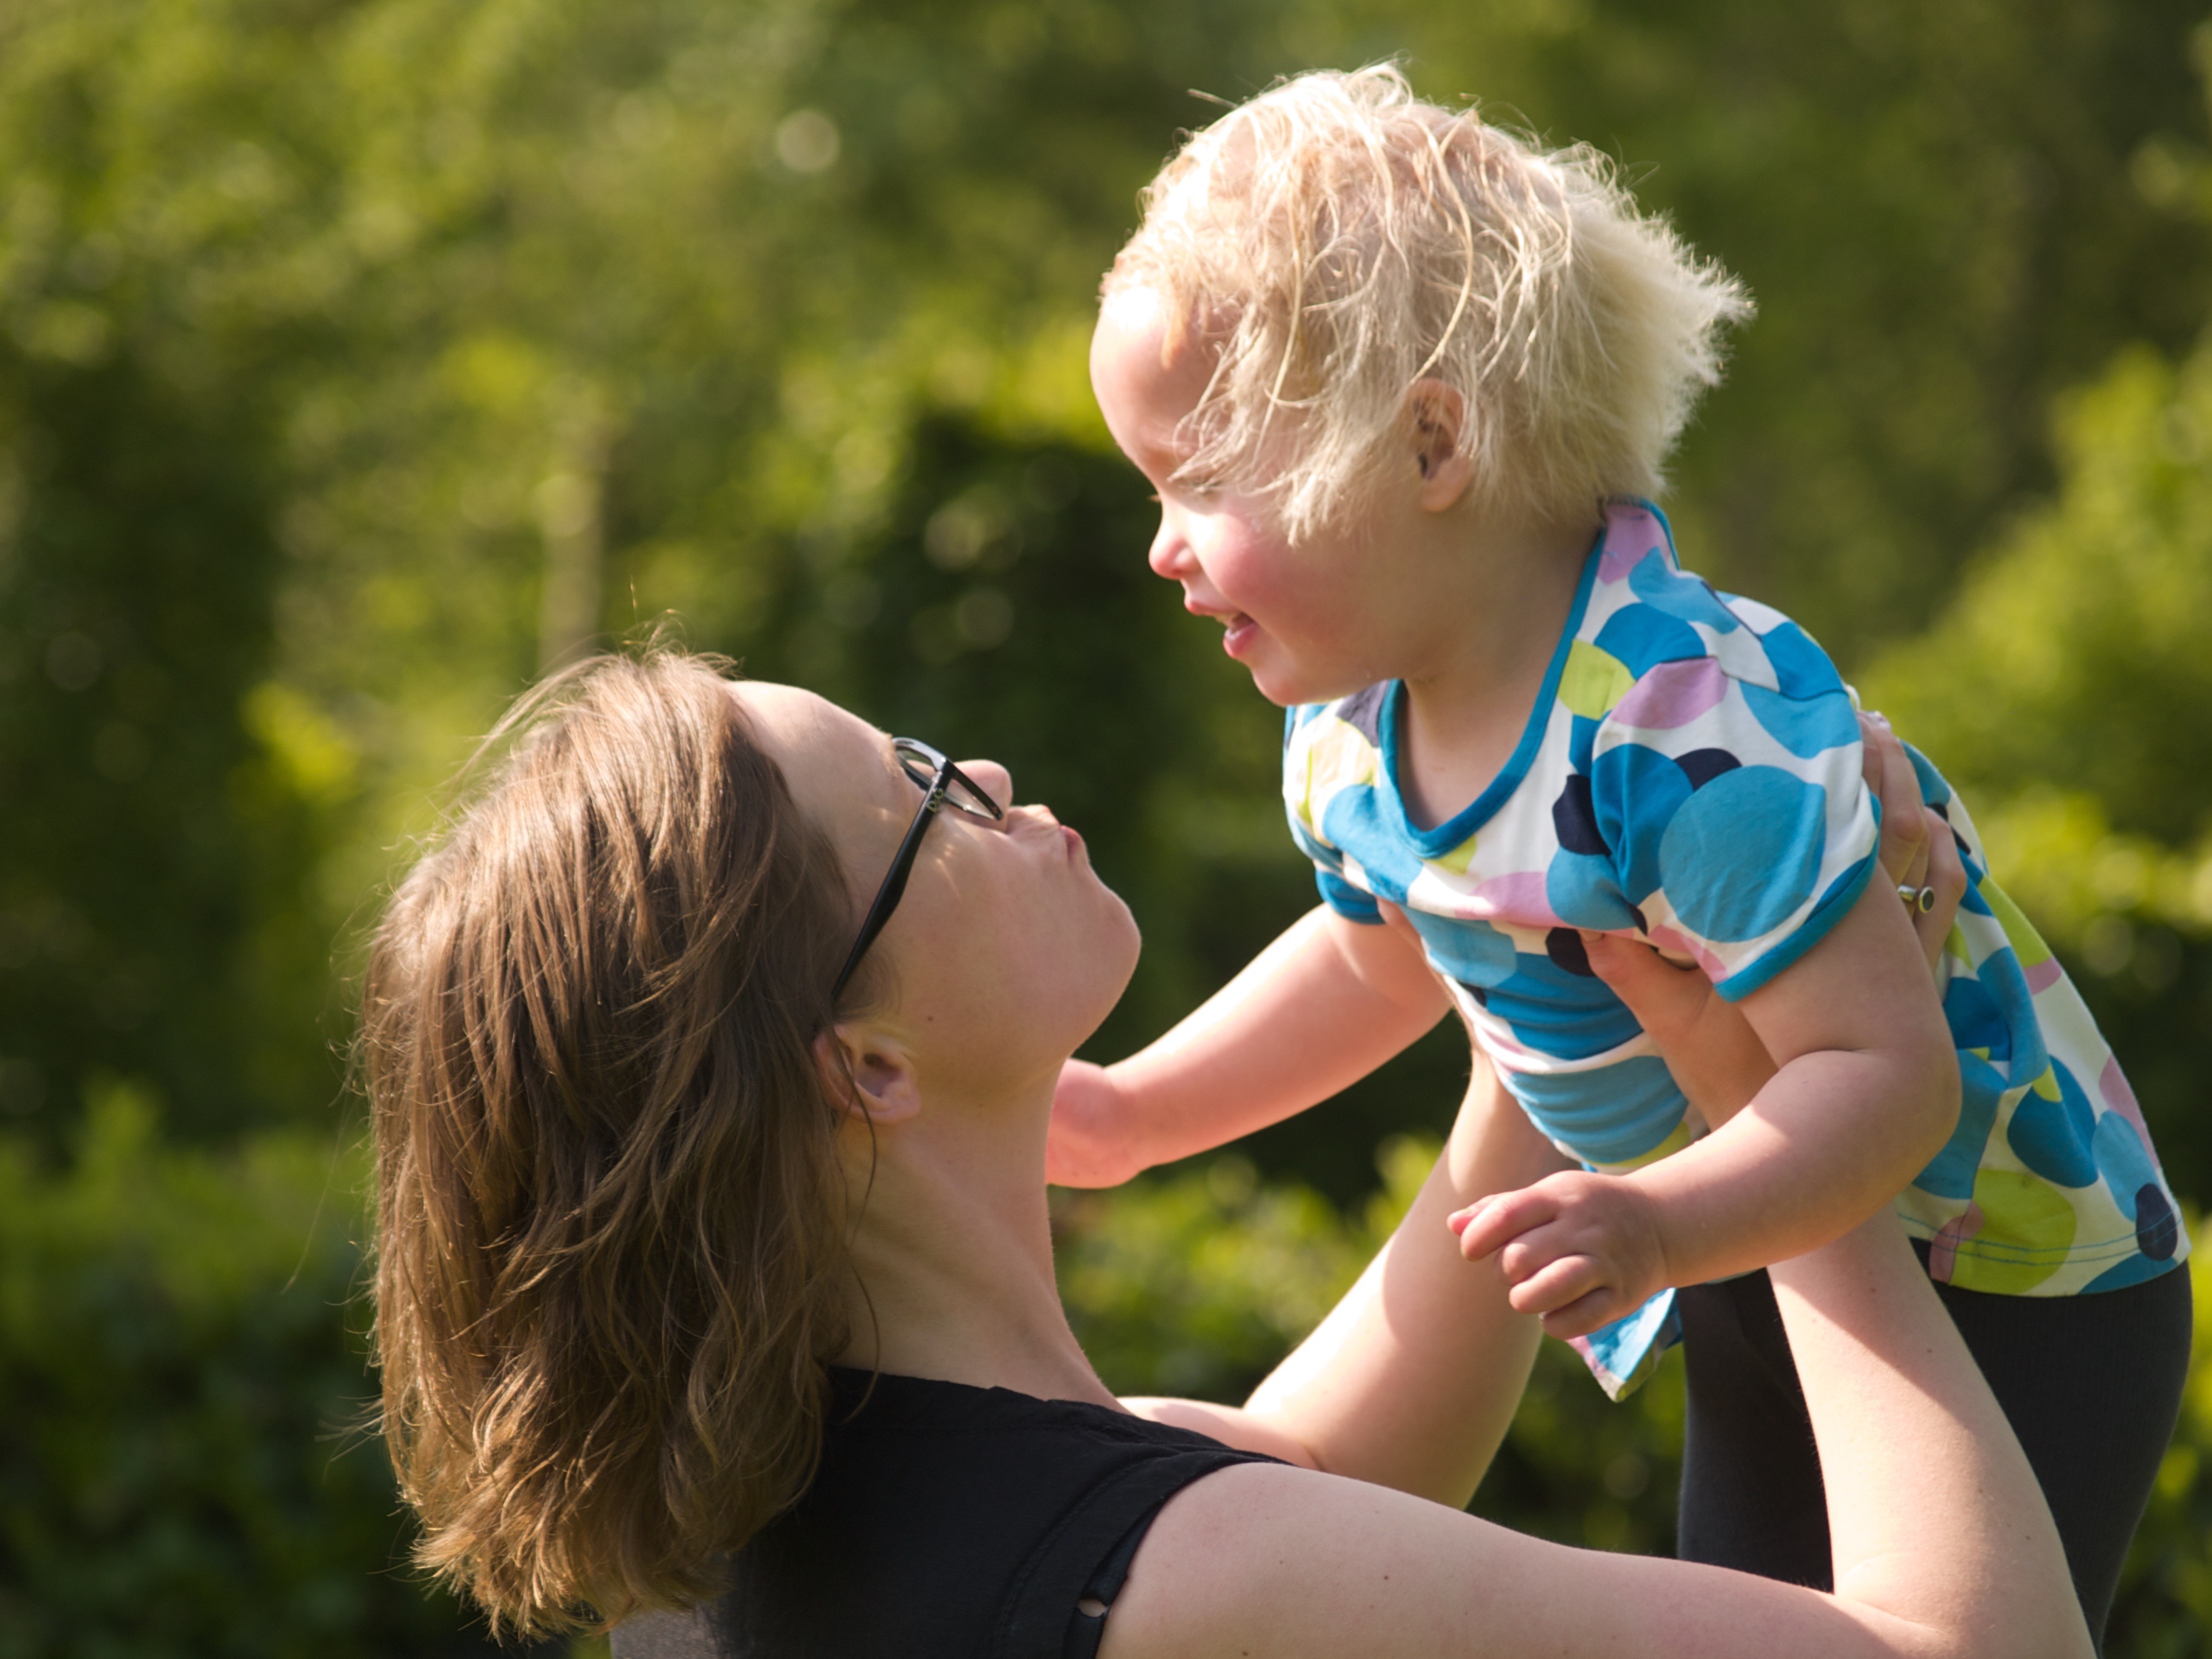
grass, person, people, girl, woman, flower, love, spring, child, together, blonde, season, embrace, sunny, family, lift, fun, mother, hands, toddler, joy, blond, luck, enjoy, daughter, interaction, relatives, portrait photography